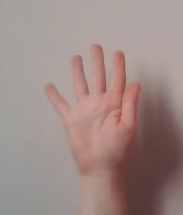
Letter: sheen